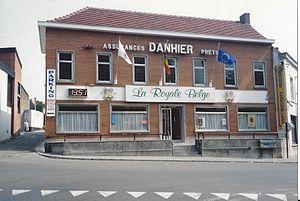
Bureau des Assurances Danhier.
Alfred Danhier, né le 5 avril 1867 à Dour et y décédé le 19 août 1943 fut un syndicaliste et un homme politique socialiste wallon du Parti Ouvrier Belge.